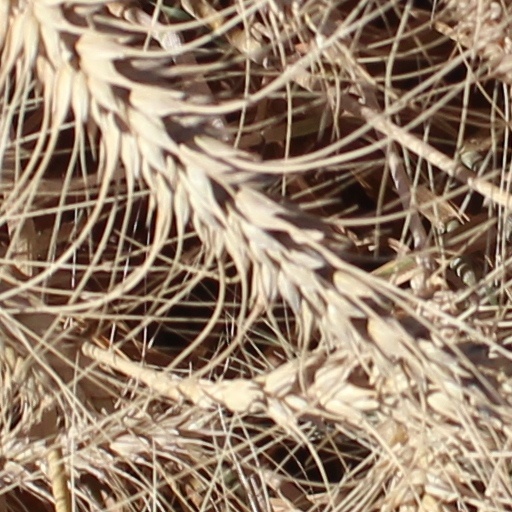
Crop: wheat